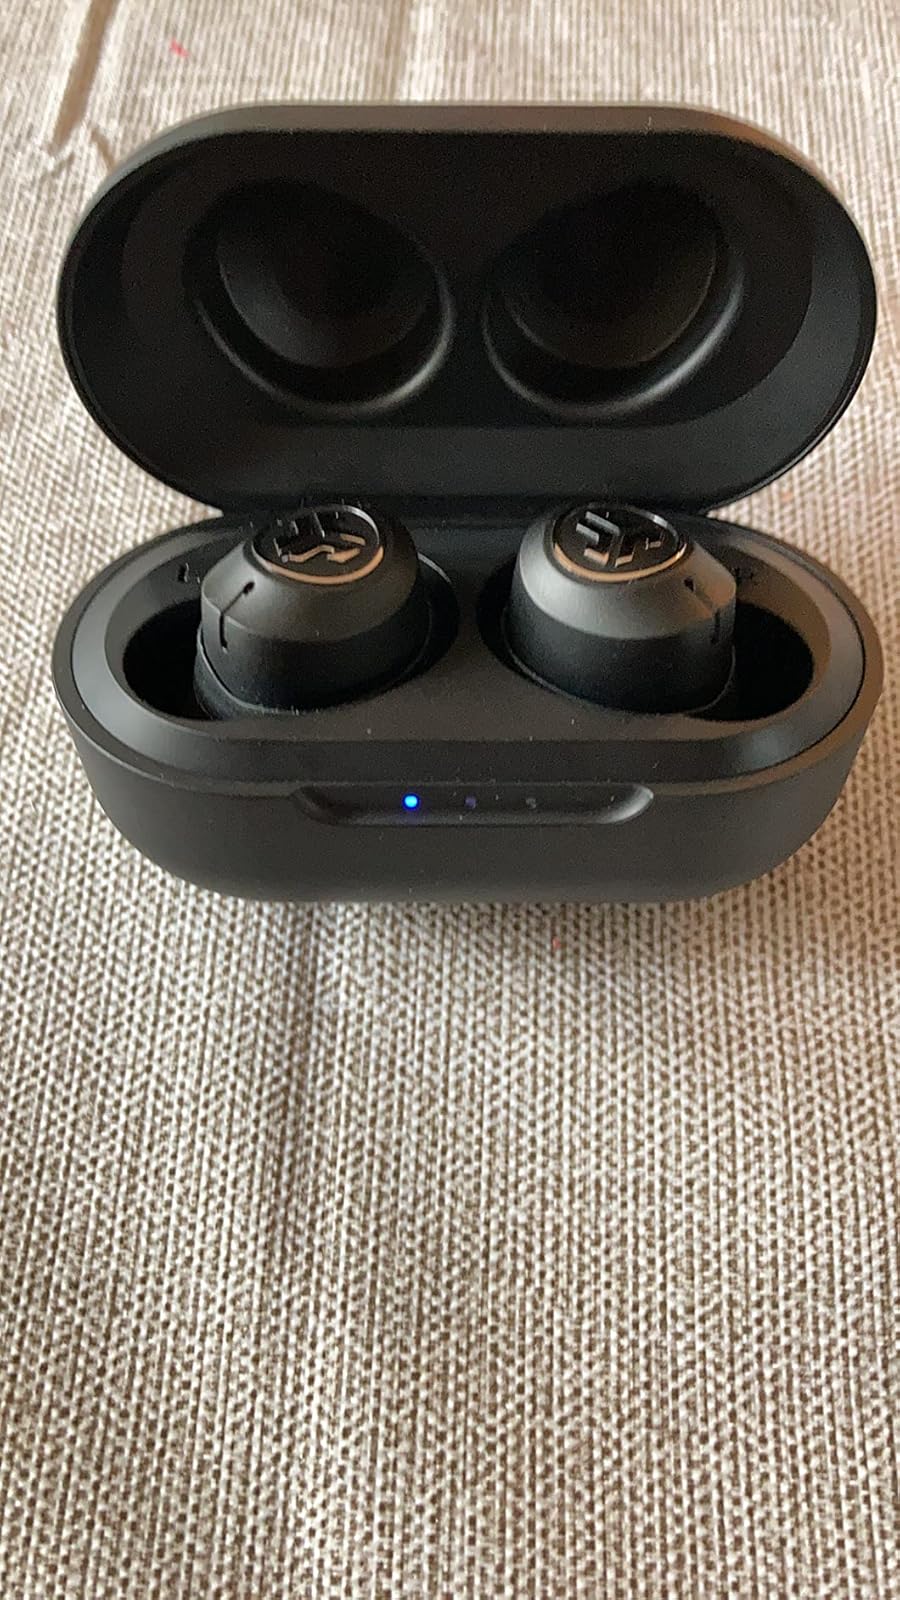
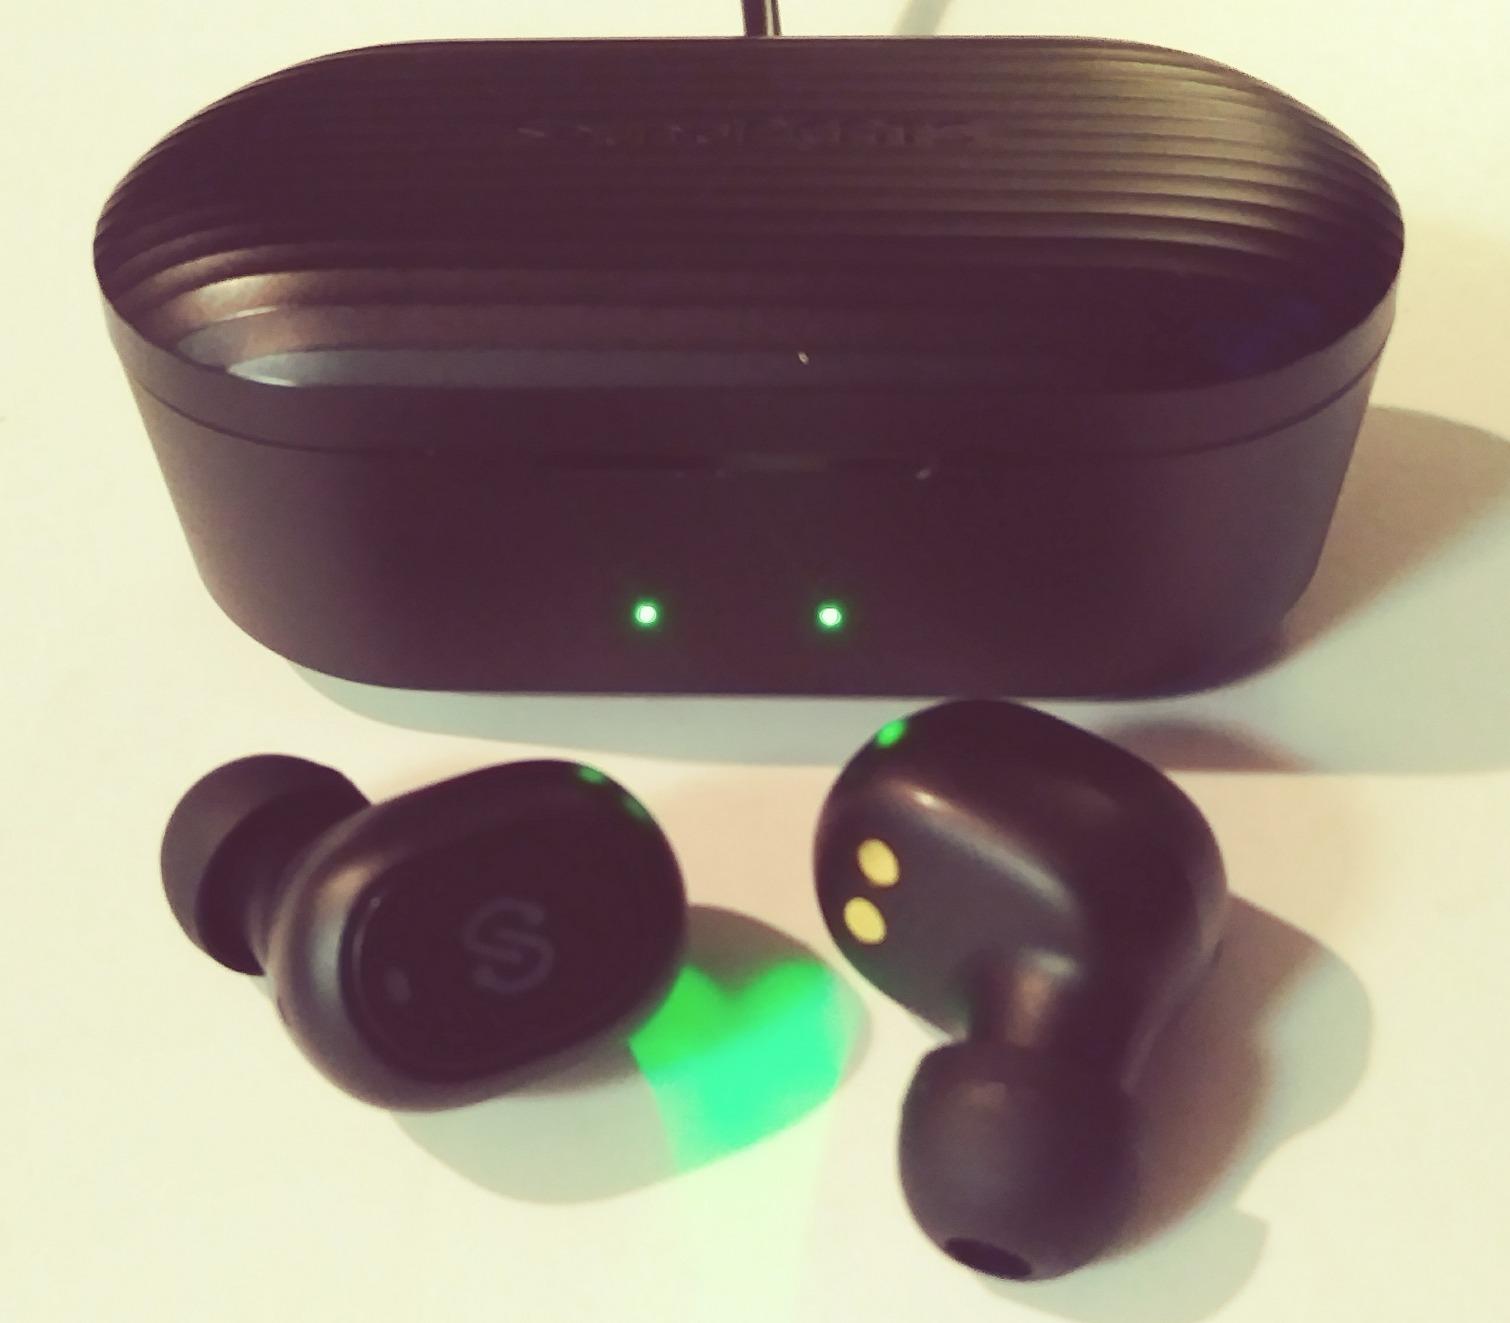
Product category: earbuds
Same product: no